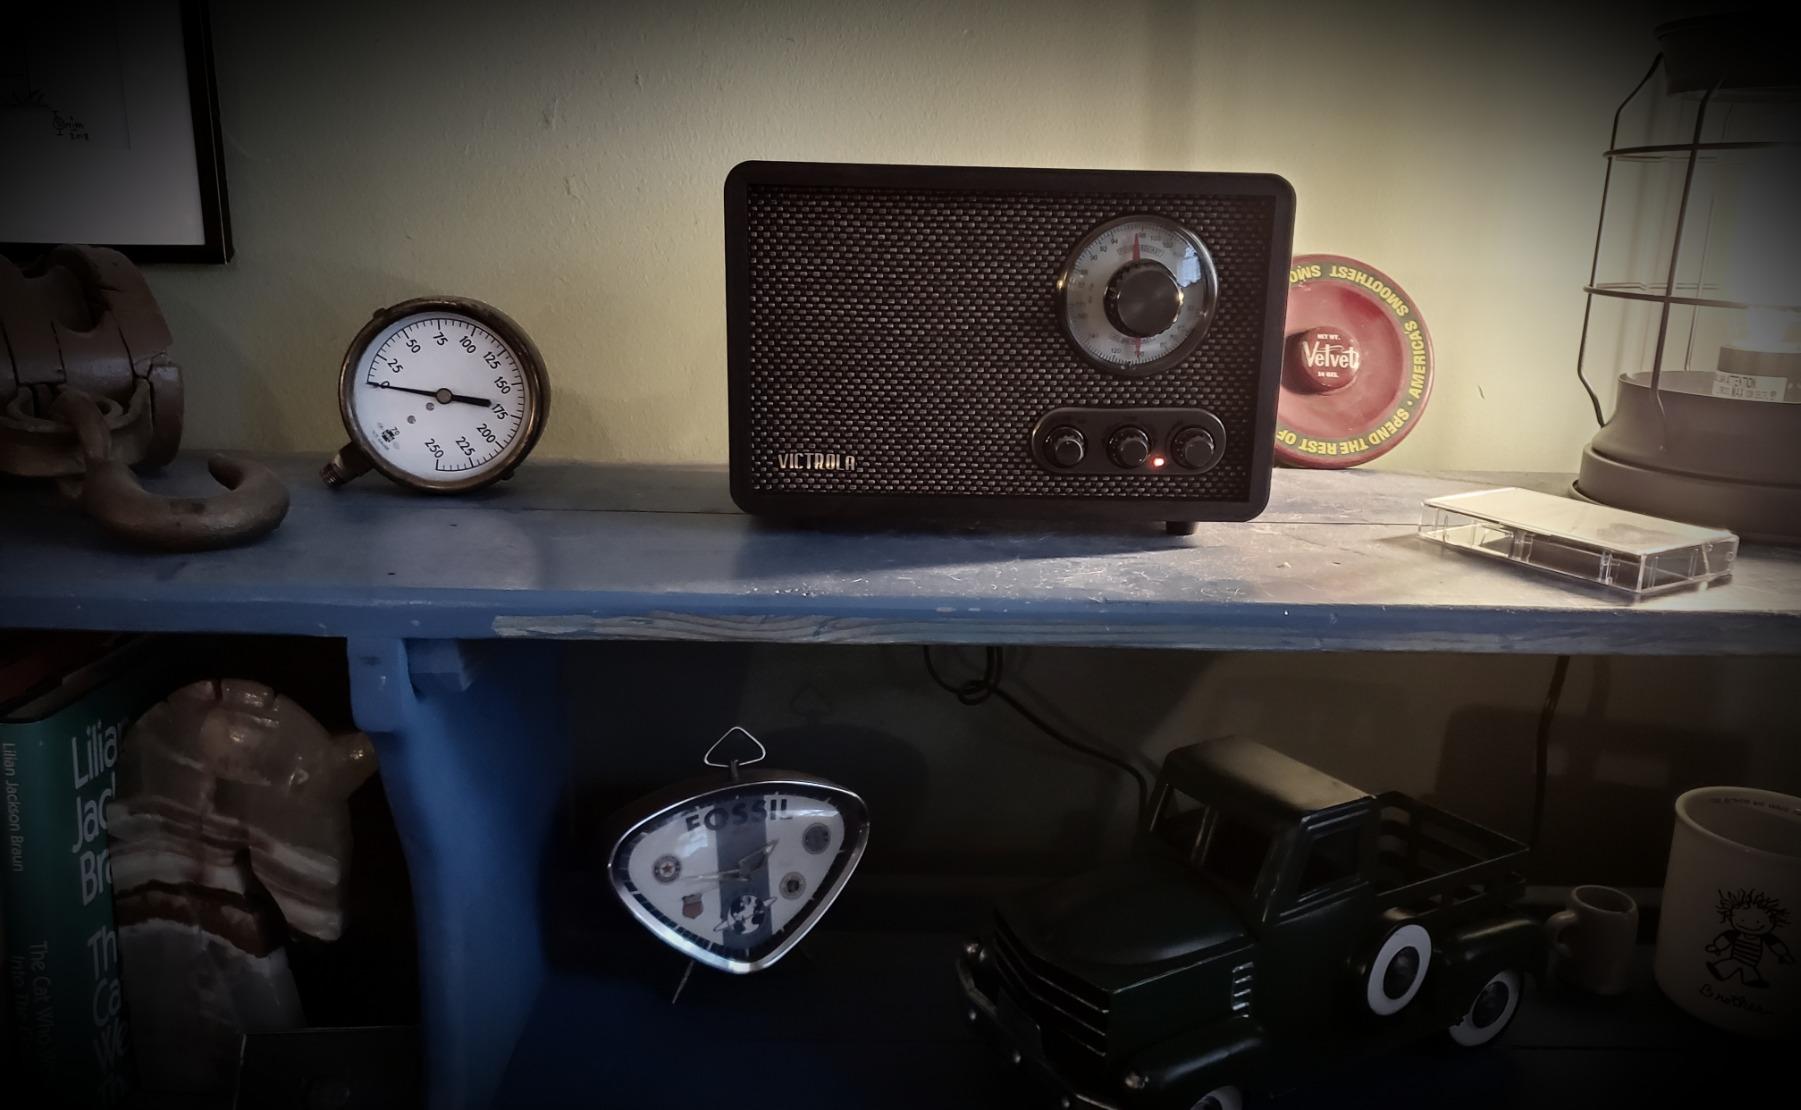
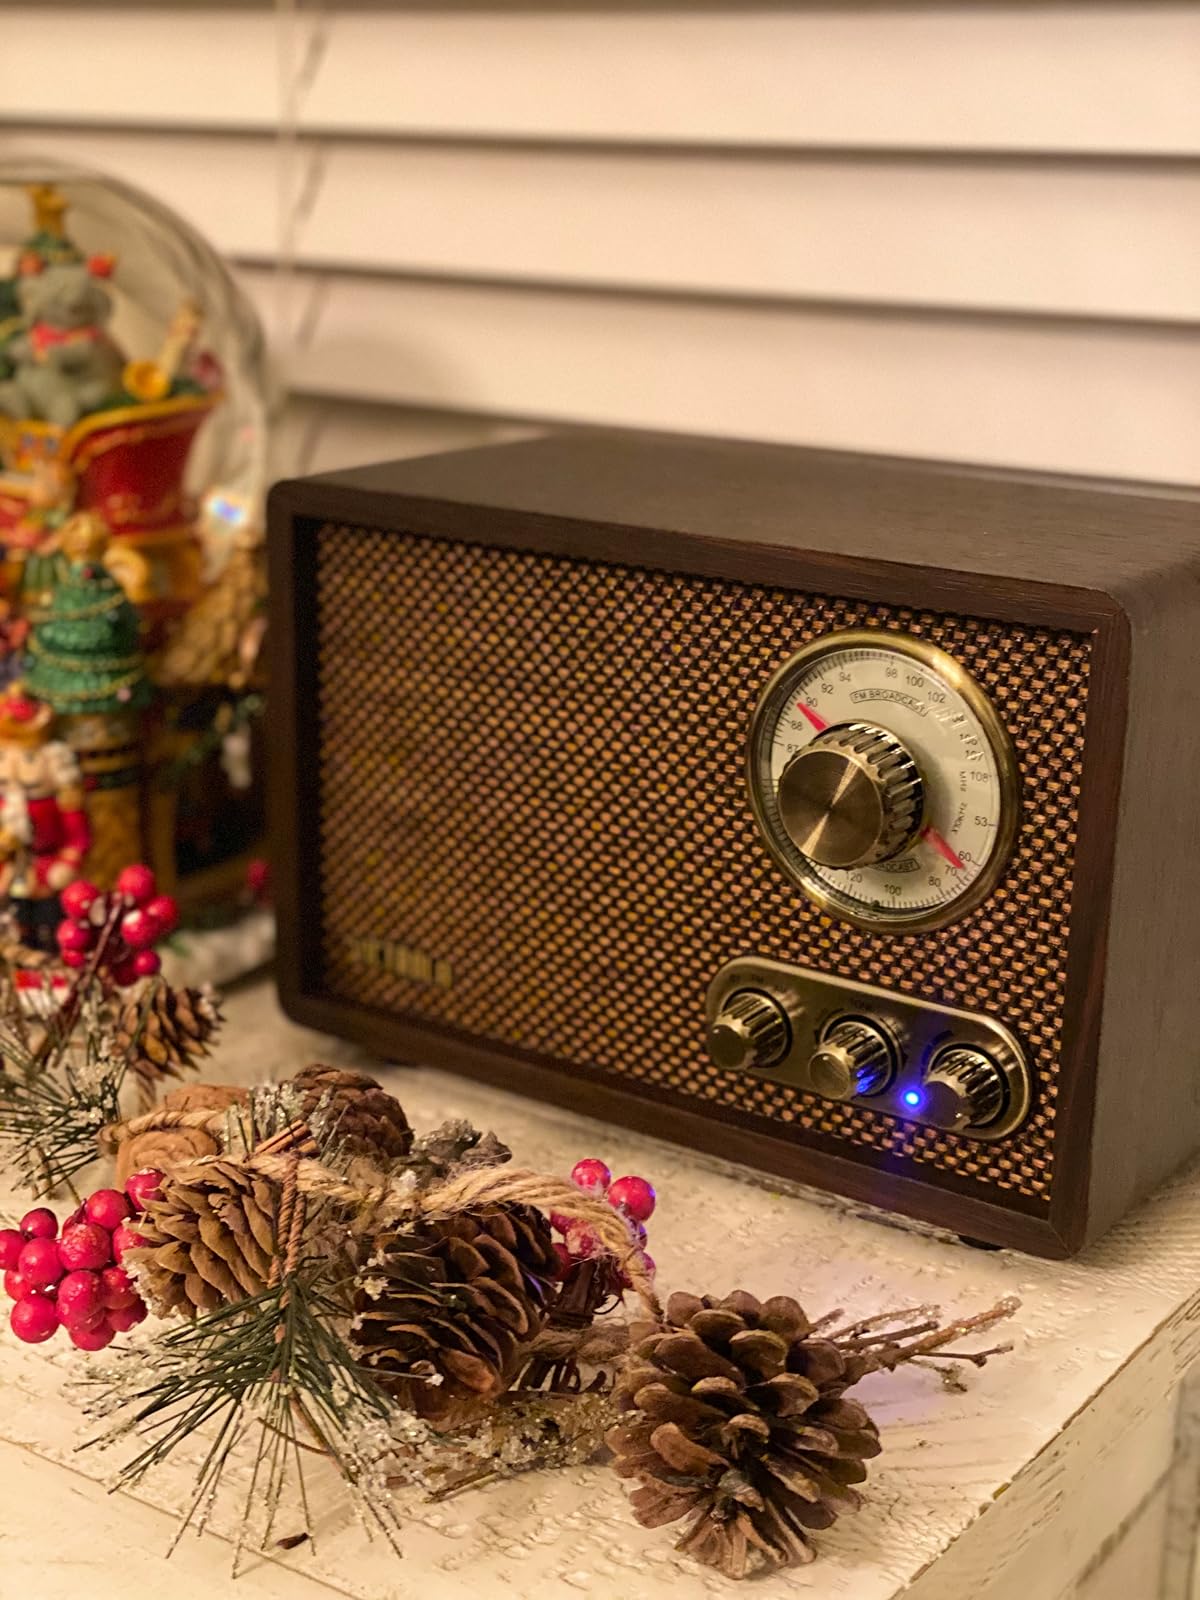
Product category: radio
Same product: yes